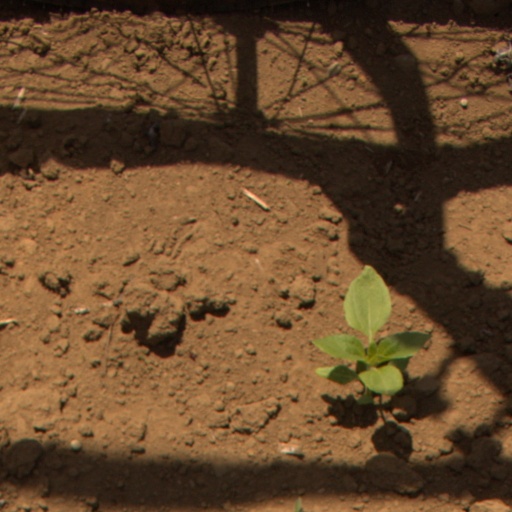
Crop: Jerusalem artichoke